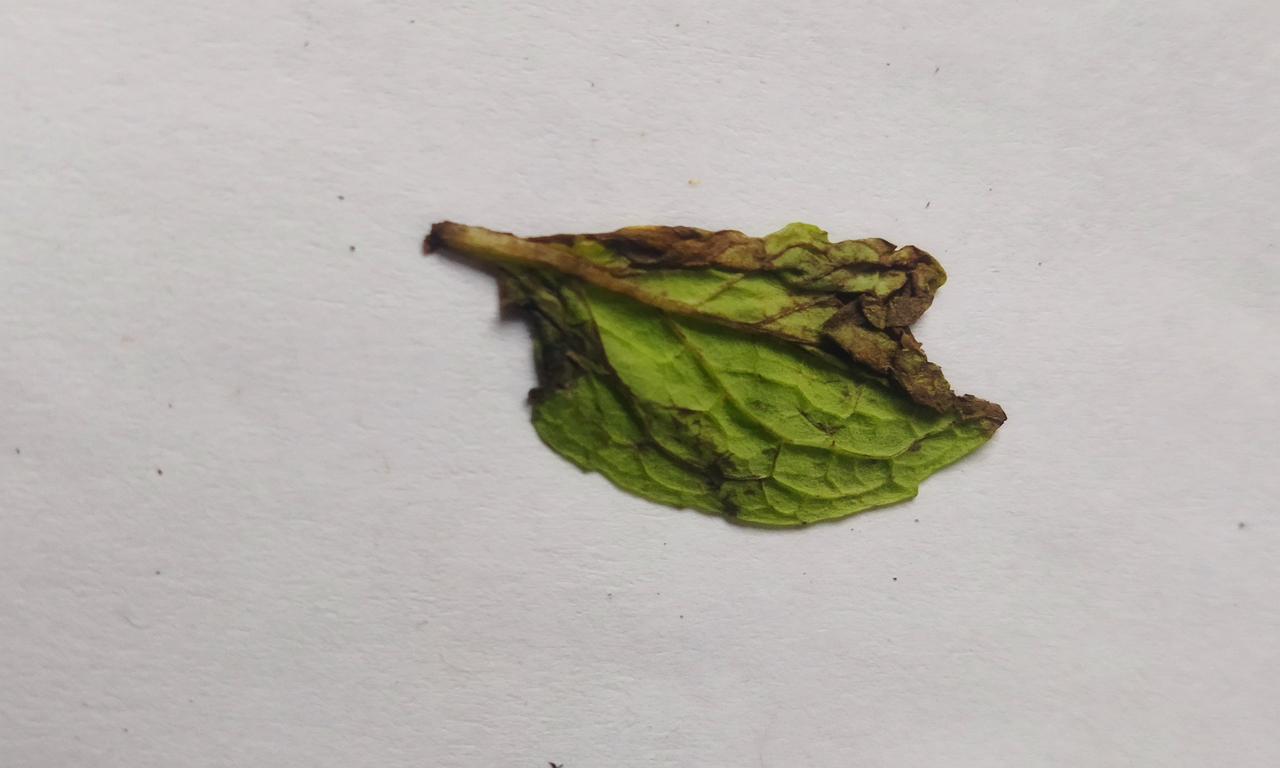
Label: Spoiled